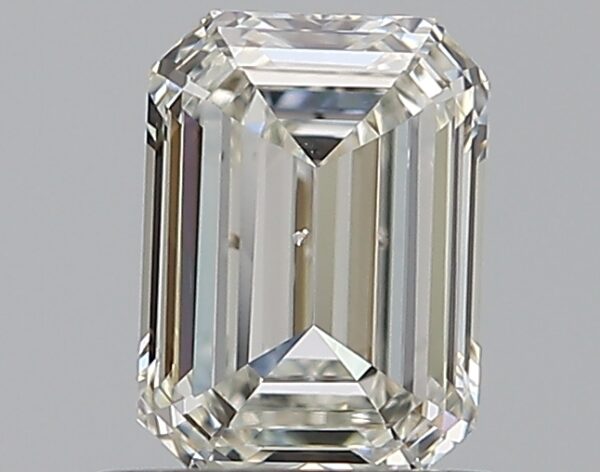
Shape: emerald
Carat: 0.69
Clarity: SI1
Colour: I
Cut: EX
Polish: EX
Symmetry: VG
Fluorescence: N
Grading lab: GIA
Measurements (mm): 6.01 x 4.34 x 2.62